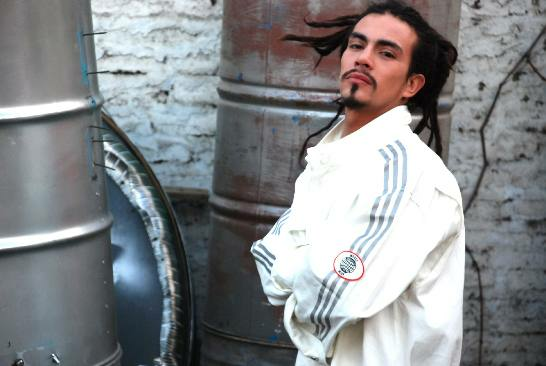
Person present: Yes